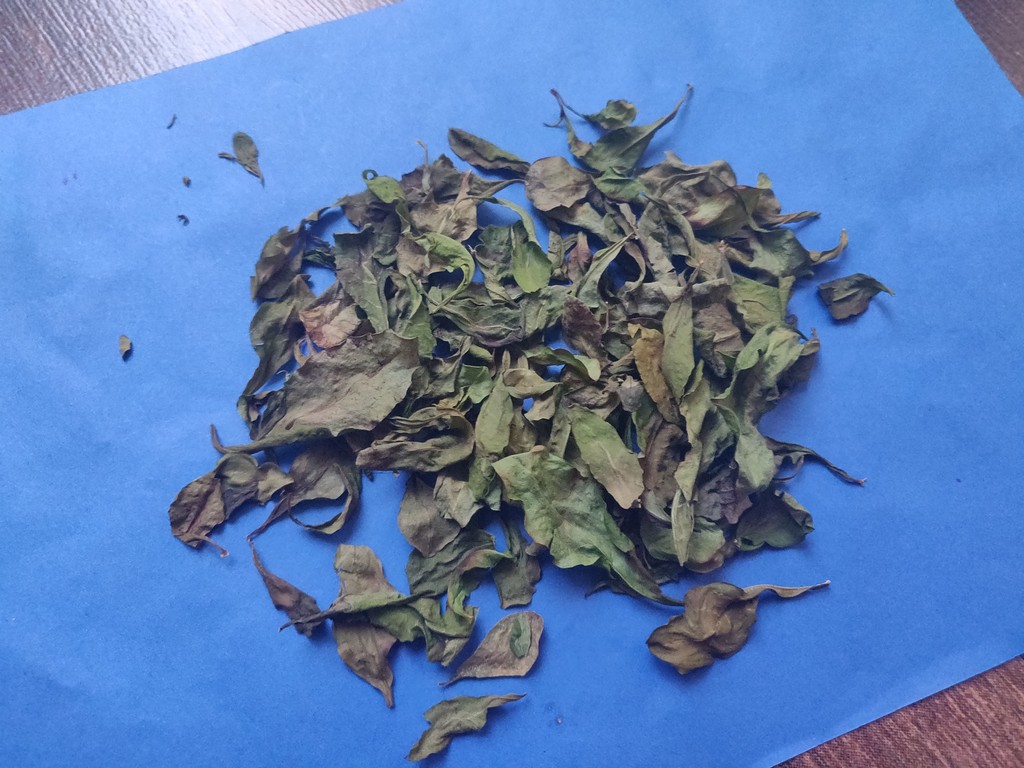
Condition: Dried
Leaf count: multiple
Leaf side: unknown